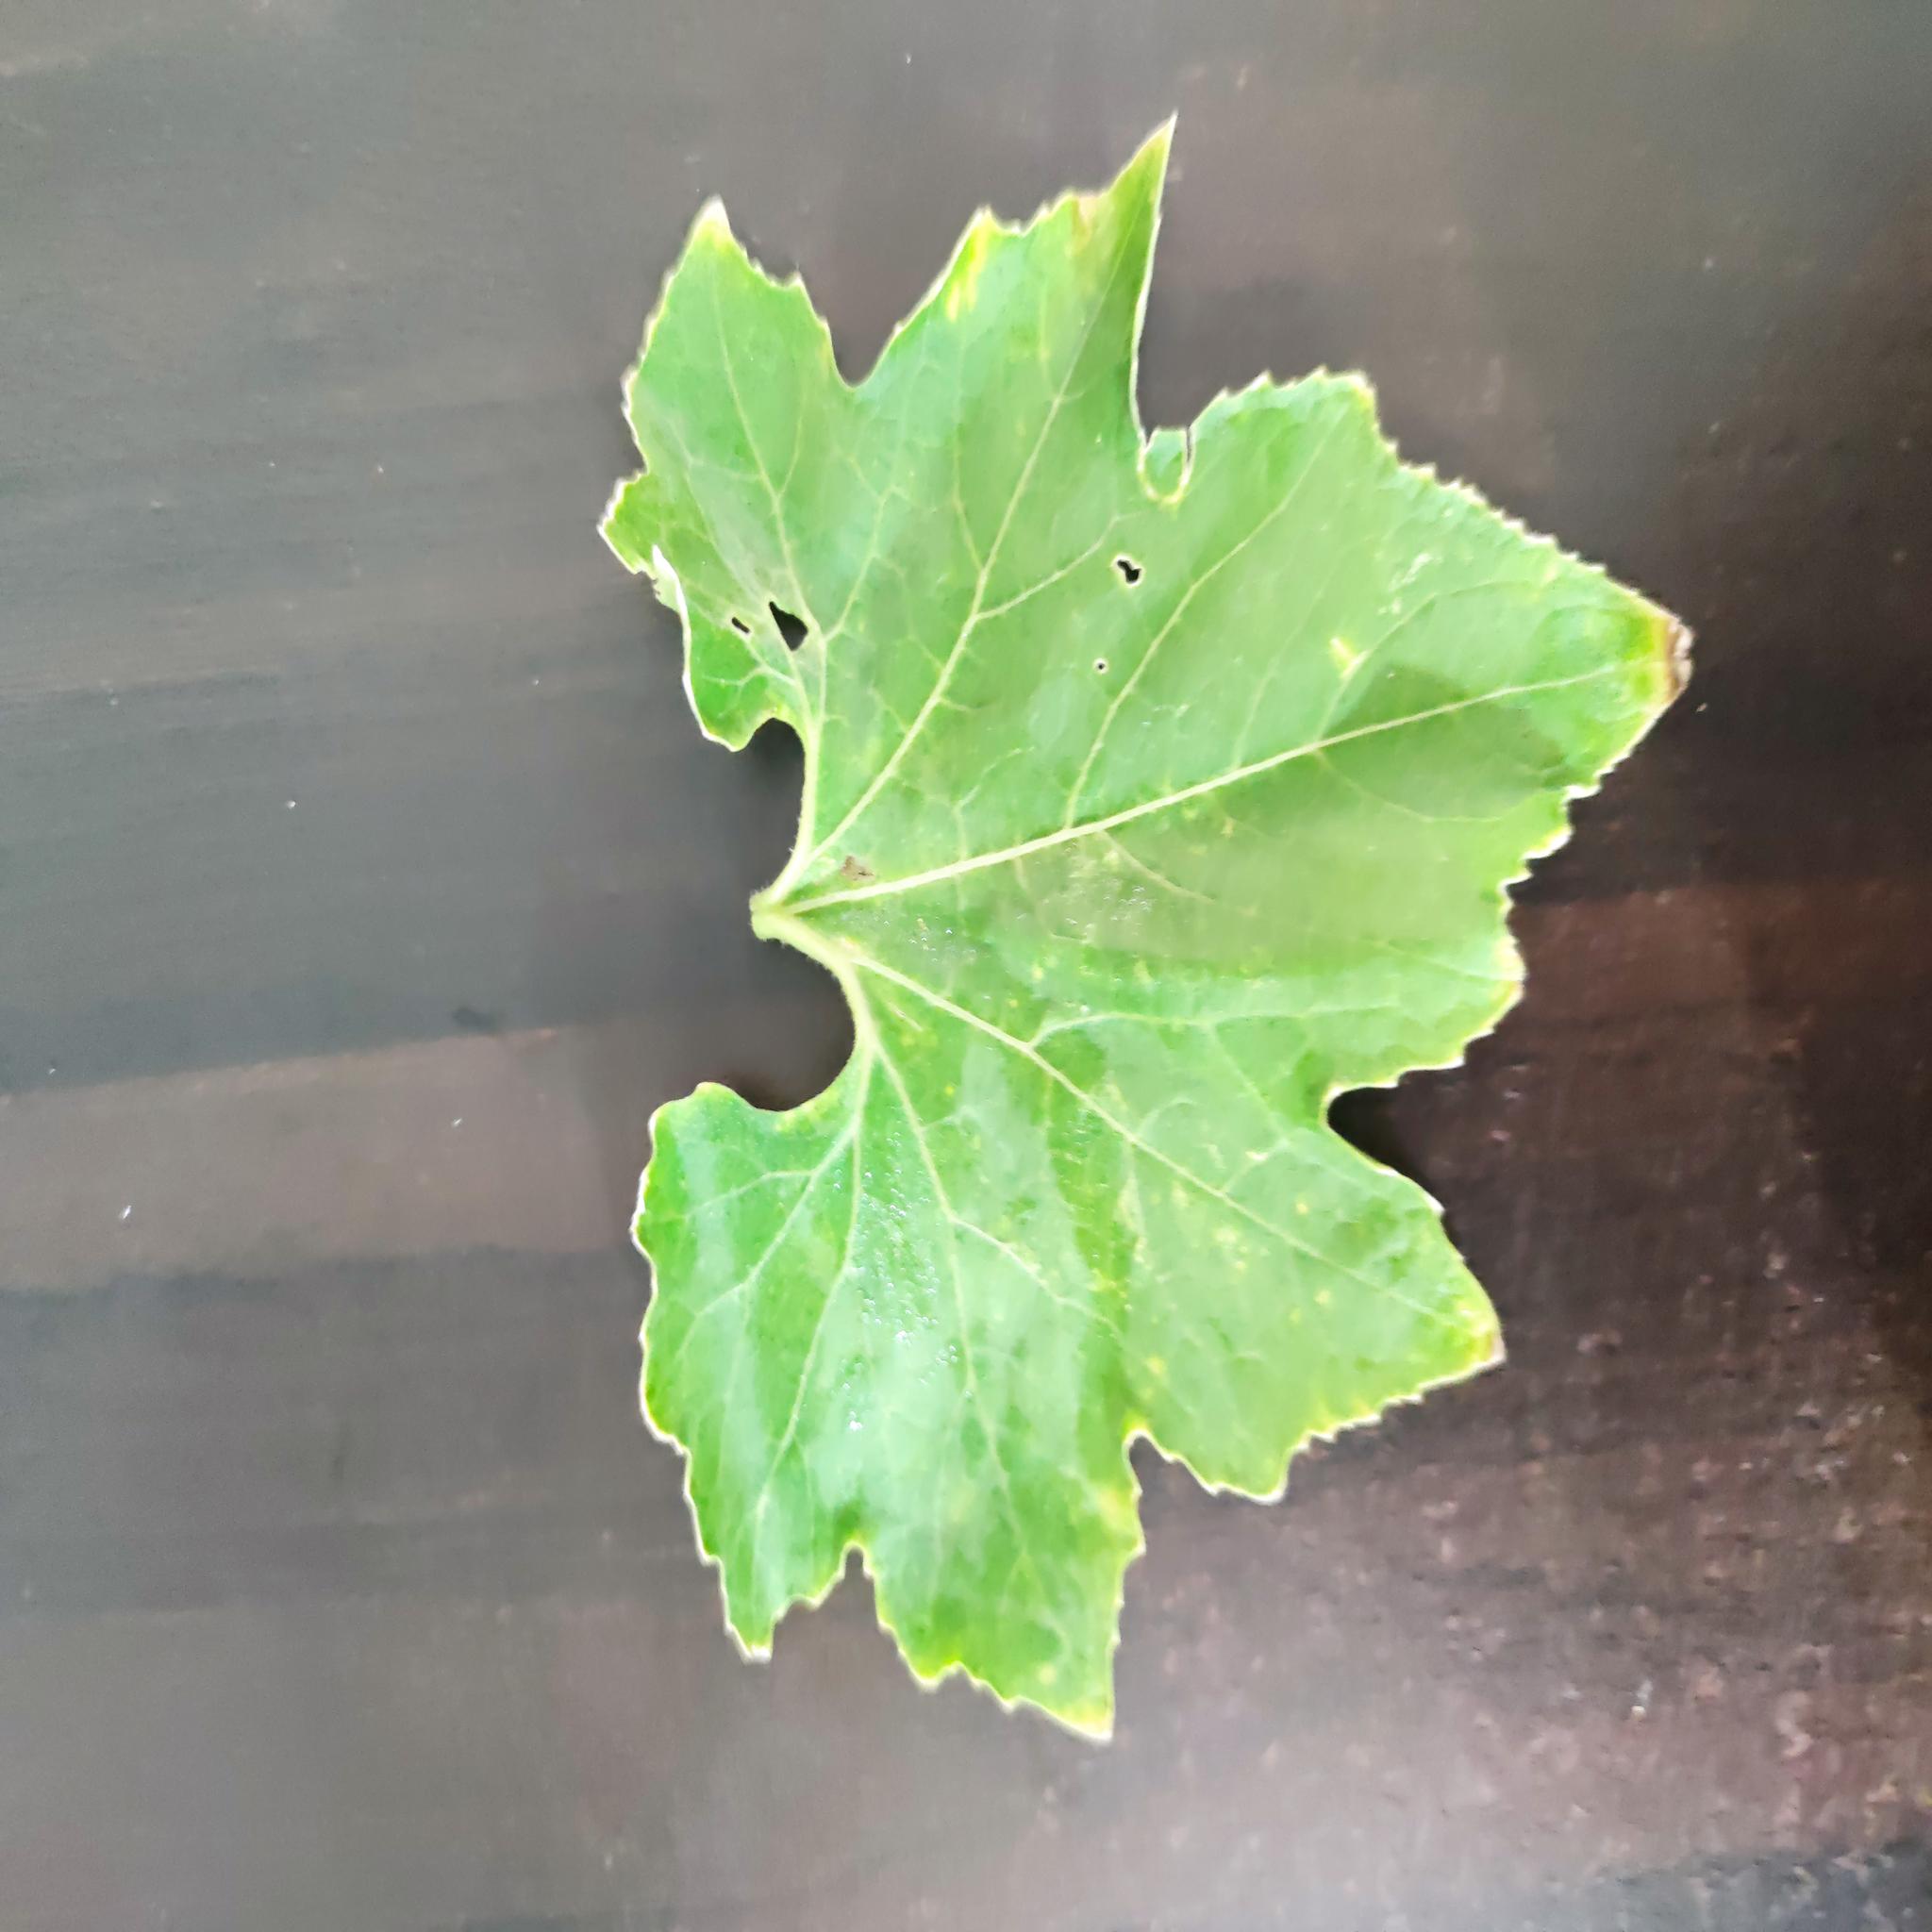
Label: Downy mildew